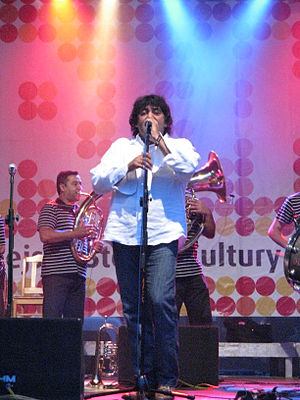
Boban Marković
Boban Marković er en serbisk trompetist og flygelhornist, der sammen med sin søn Marko Marković leder brassbandet Boban i Marko Marković Orkestar. Marković anses for at være én af de førende i sin genre, som oftest blæsemusik fra Balkan, der betegnes som Balkan brass, og er ved hjælp af denne musikgenre også kommet til international berømmelse.